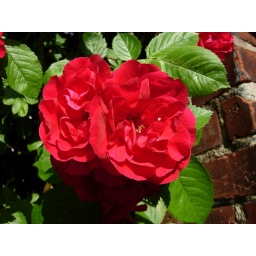
Roses at the office front door in Lund.